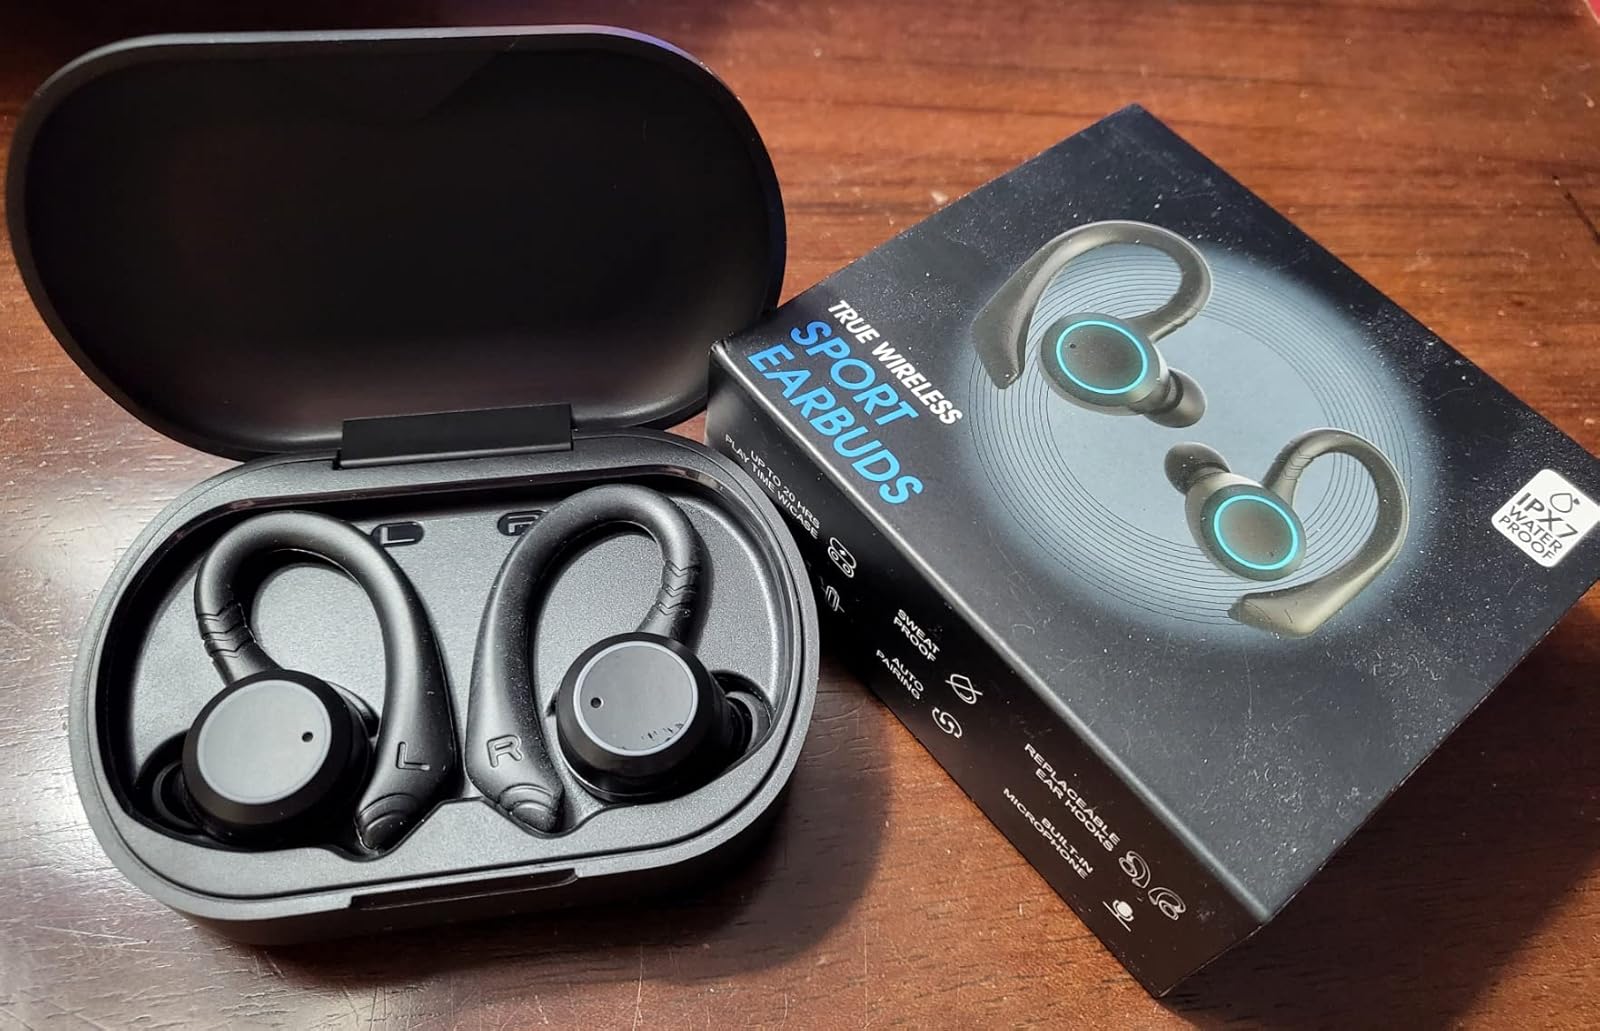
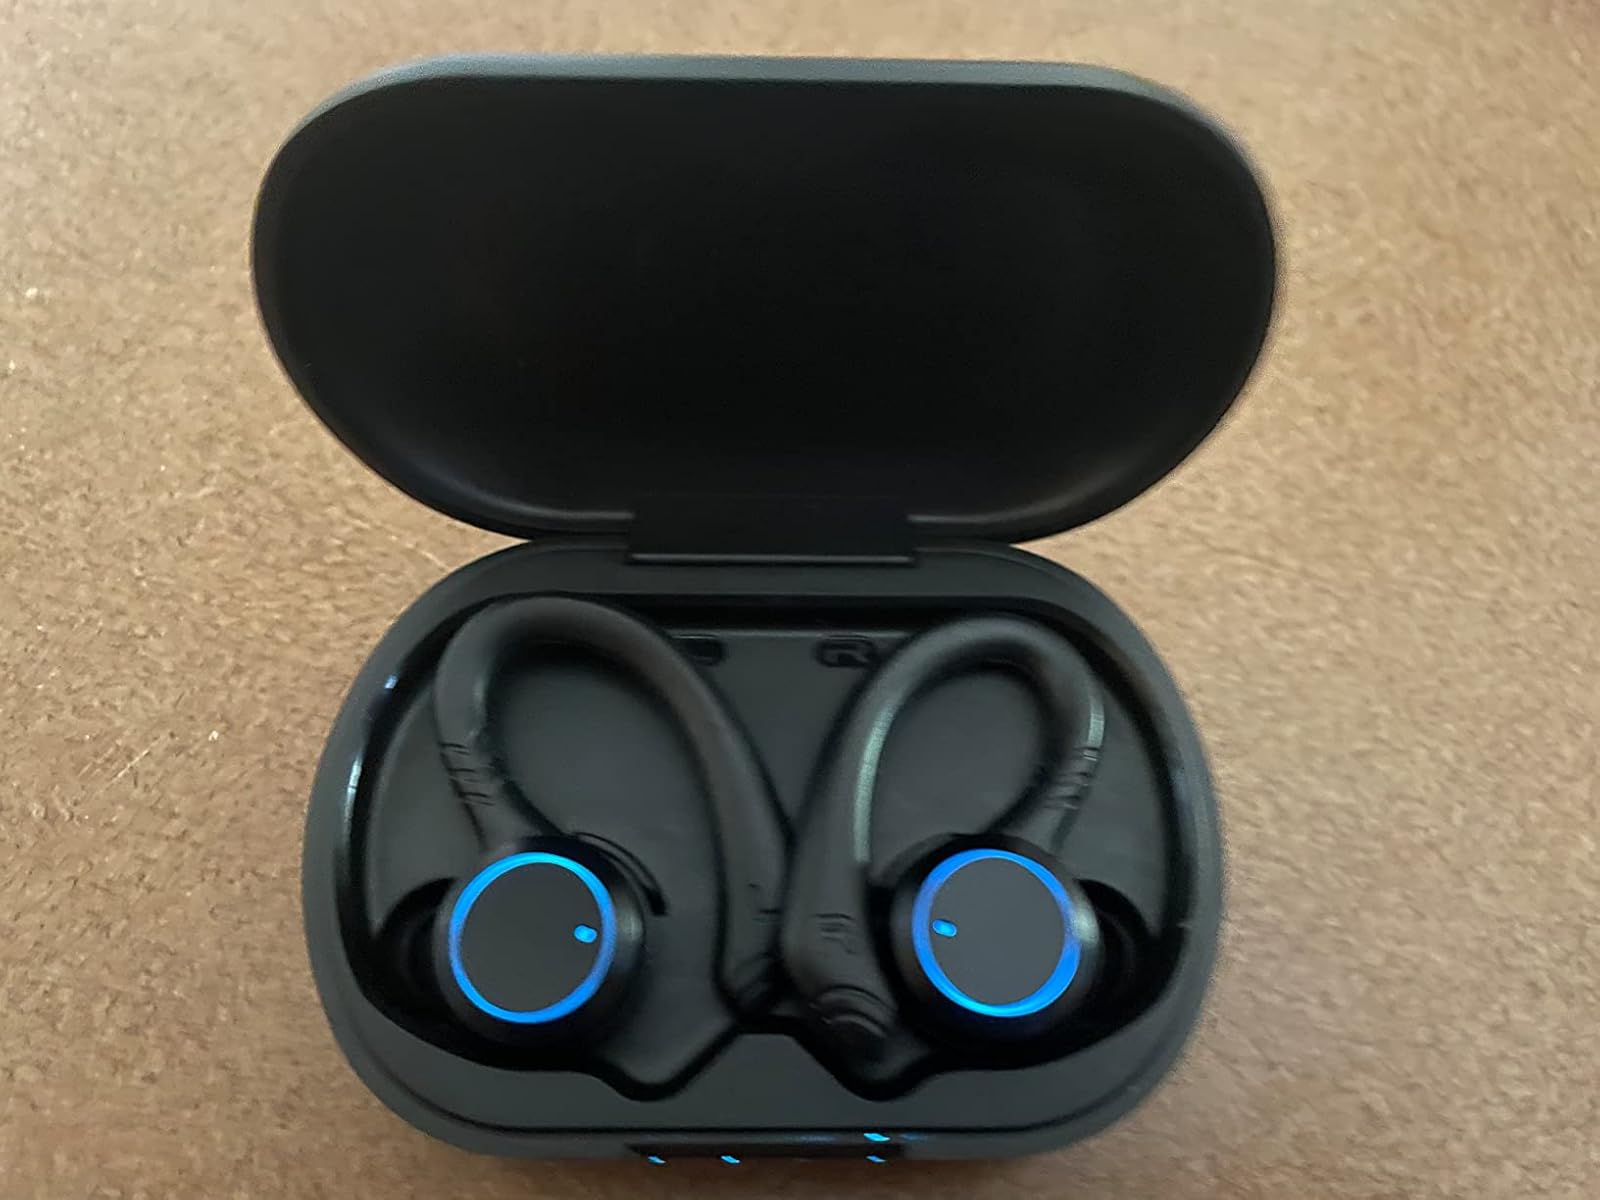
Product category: earbuds
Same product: yes